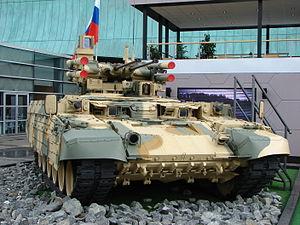
Un tank vu de face à Eurosatory 2012